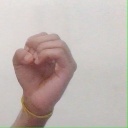
अक्षर: ऊ